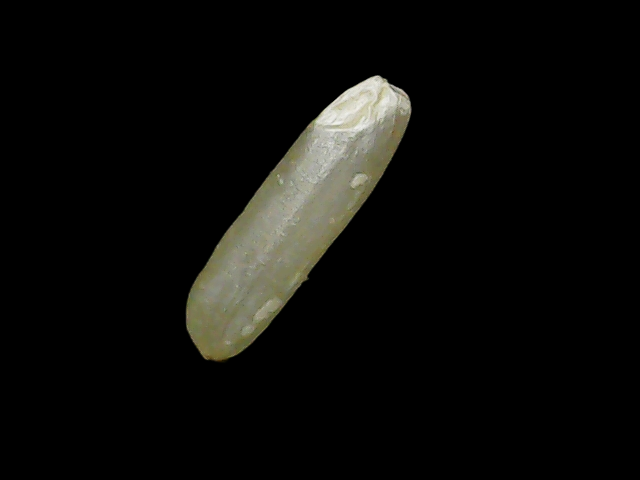
Rice variety: Binadhan19